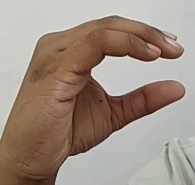
ASL sign: C